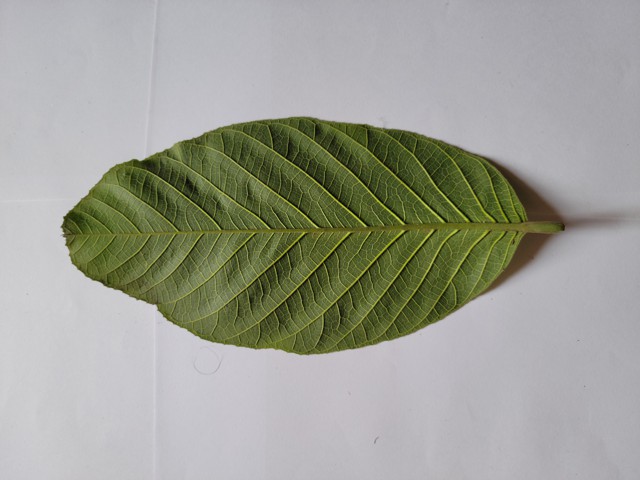
Plant: chapalish